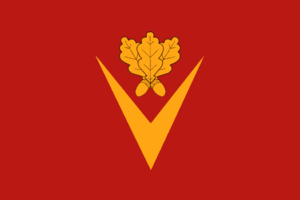
Borisoglebsk
Borisoglebsk er en by i Voronezj oblast i Rusland. Den ligger ved floden Vorona, nær samløbet med floden Khopjor, omkring 200 km øst for Voronezj. Borisoglebsk har 62.669 indbyggere.